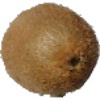
Label: kiwi